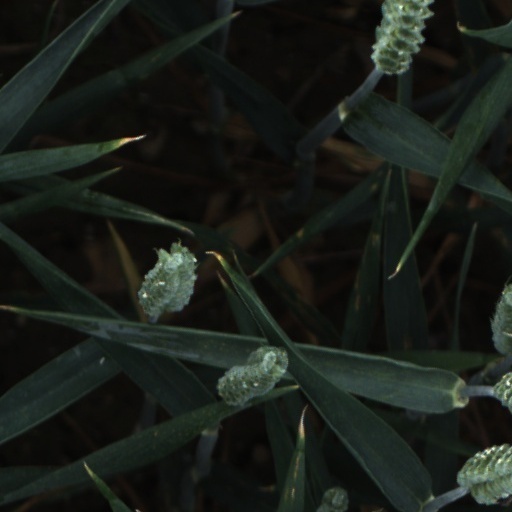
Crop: wheat